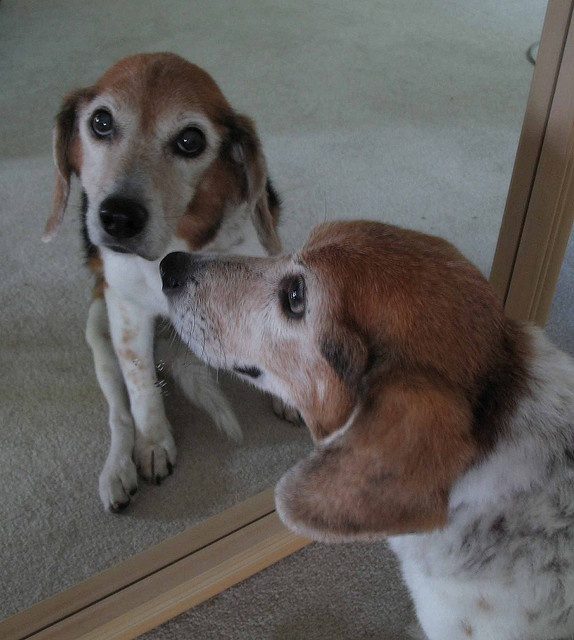
A dog standing in front of a mirror looking at it's own reflection.
A dog is looking through a mirror at the viewer.
a dog looks into a mirror that sits on the floor
A dog looking at its reflection in the mirror.
a dog sitting on the floor staring at itself in the mirror.